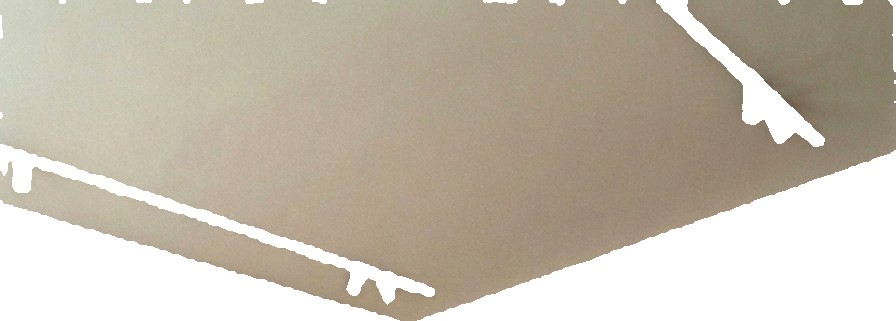
Surface category: ceiling